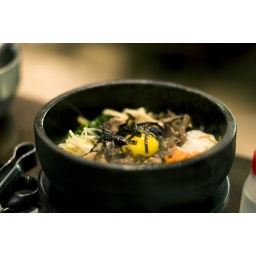
mixed veges, rice, ground beef and egg in sizzling stone bowl35 w 35th b/t 5th &amp;amp; 6th